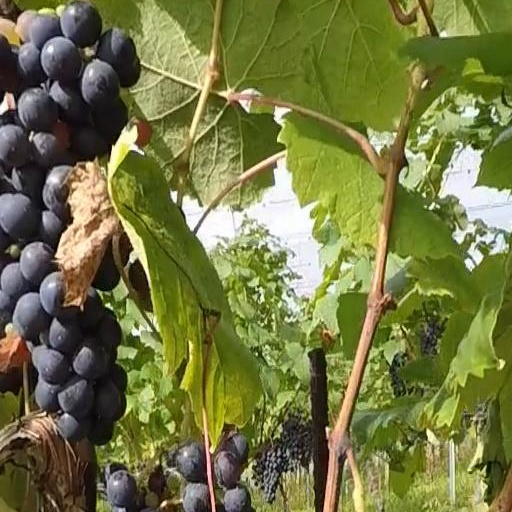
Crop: grape